The Christ Myth

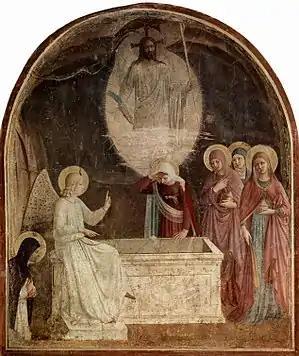
Women at the empty tomb, by Fra Angelico, 1437–1446

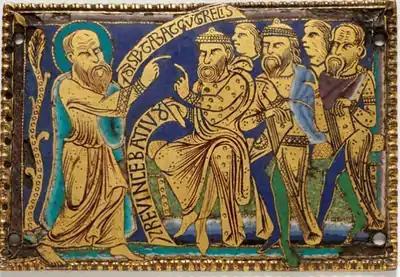
Paul arguing with Jews, 12th-century champlevé enamel plaque – DISPVUTABAT CV[M] GRECIS ("He disputed with the Greeks") REVINCEBAT IV[DEOS] ("He refuted the Jews")

"[I]nstead of doing so, [Paul] uses "the most complicated arguments from the Scriptures" and the most determined dialectic, when he might have acted so much more simply." [Emphasis added.] Why not, for example, in Gal. 2:11–14 "in order to convince Peter that he is wrong in avoiding the tables of the Gentiles?".